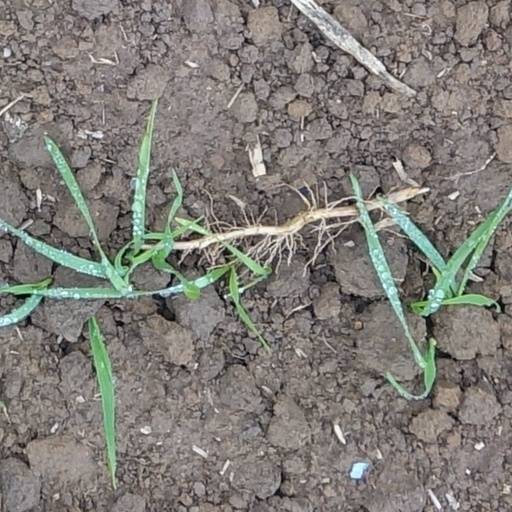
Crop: wheat